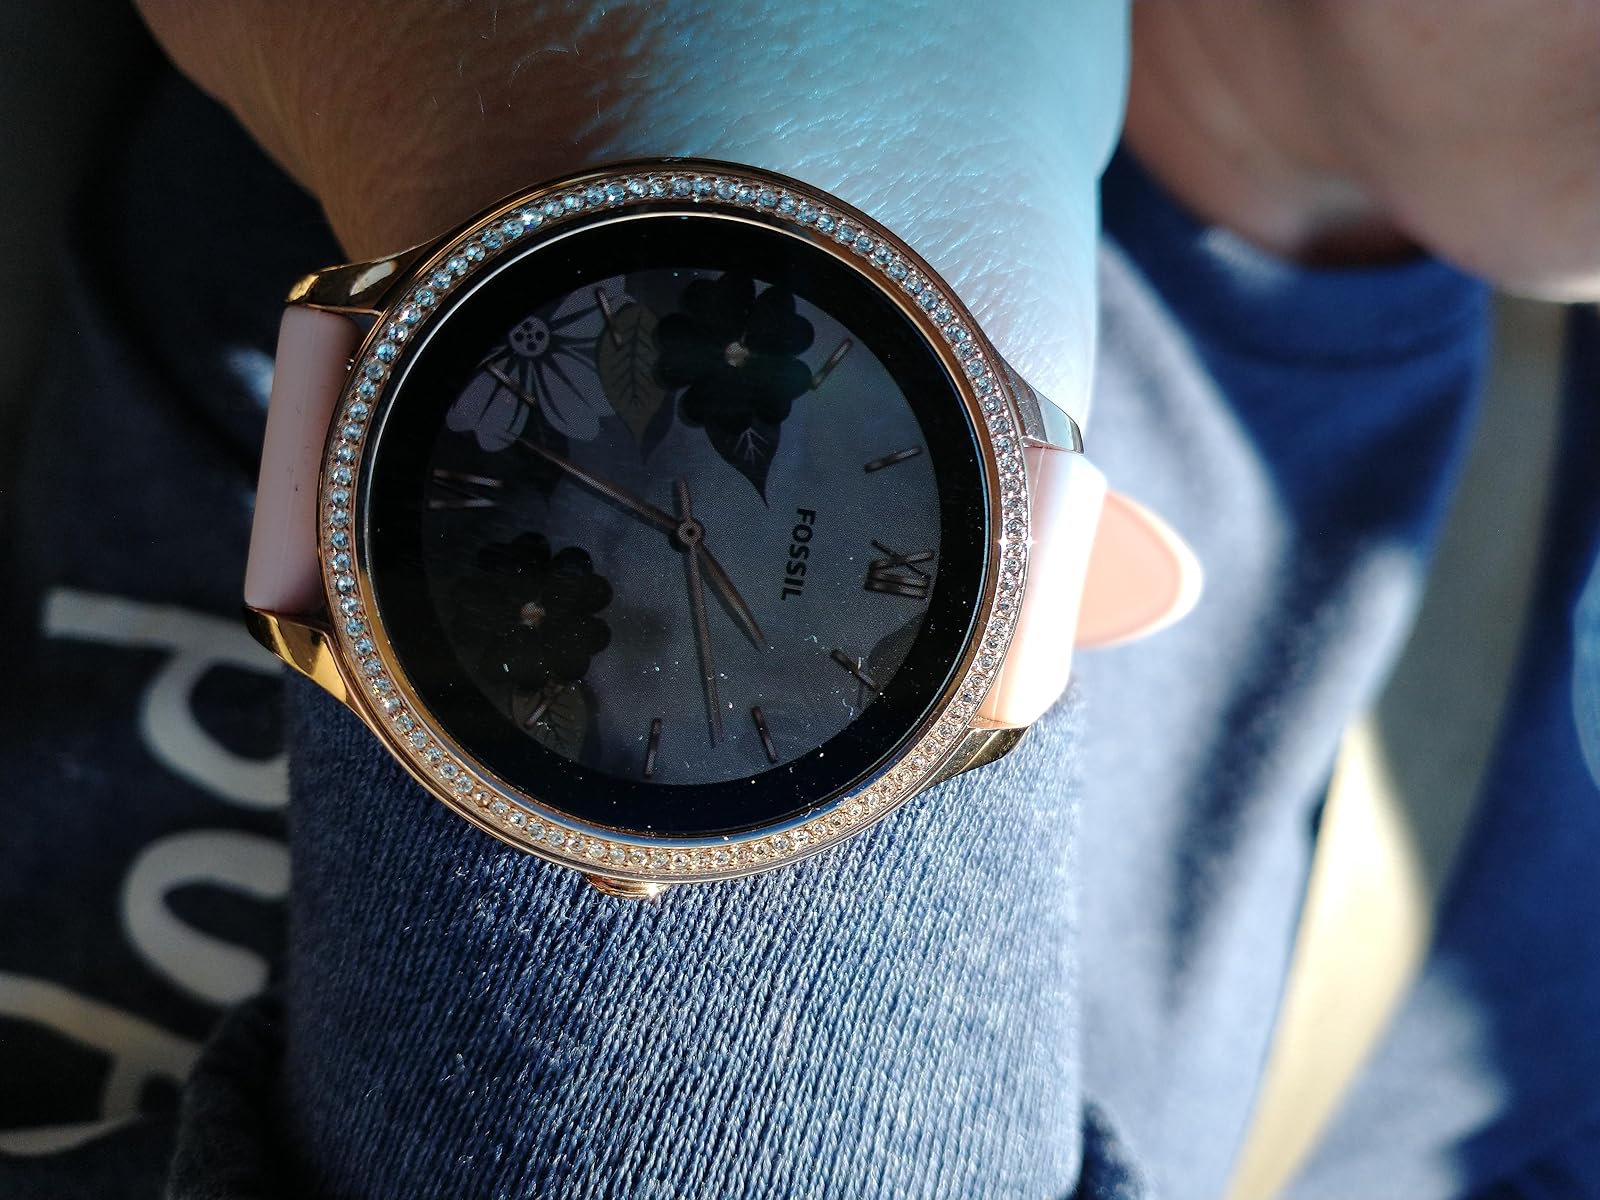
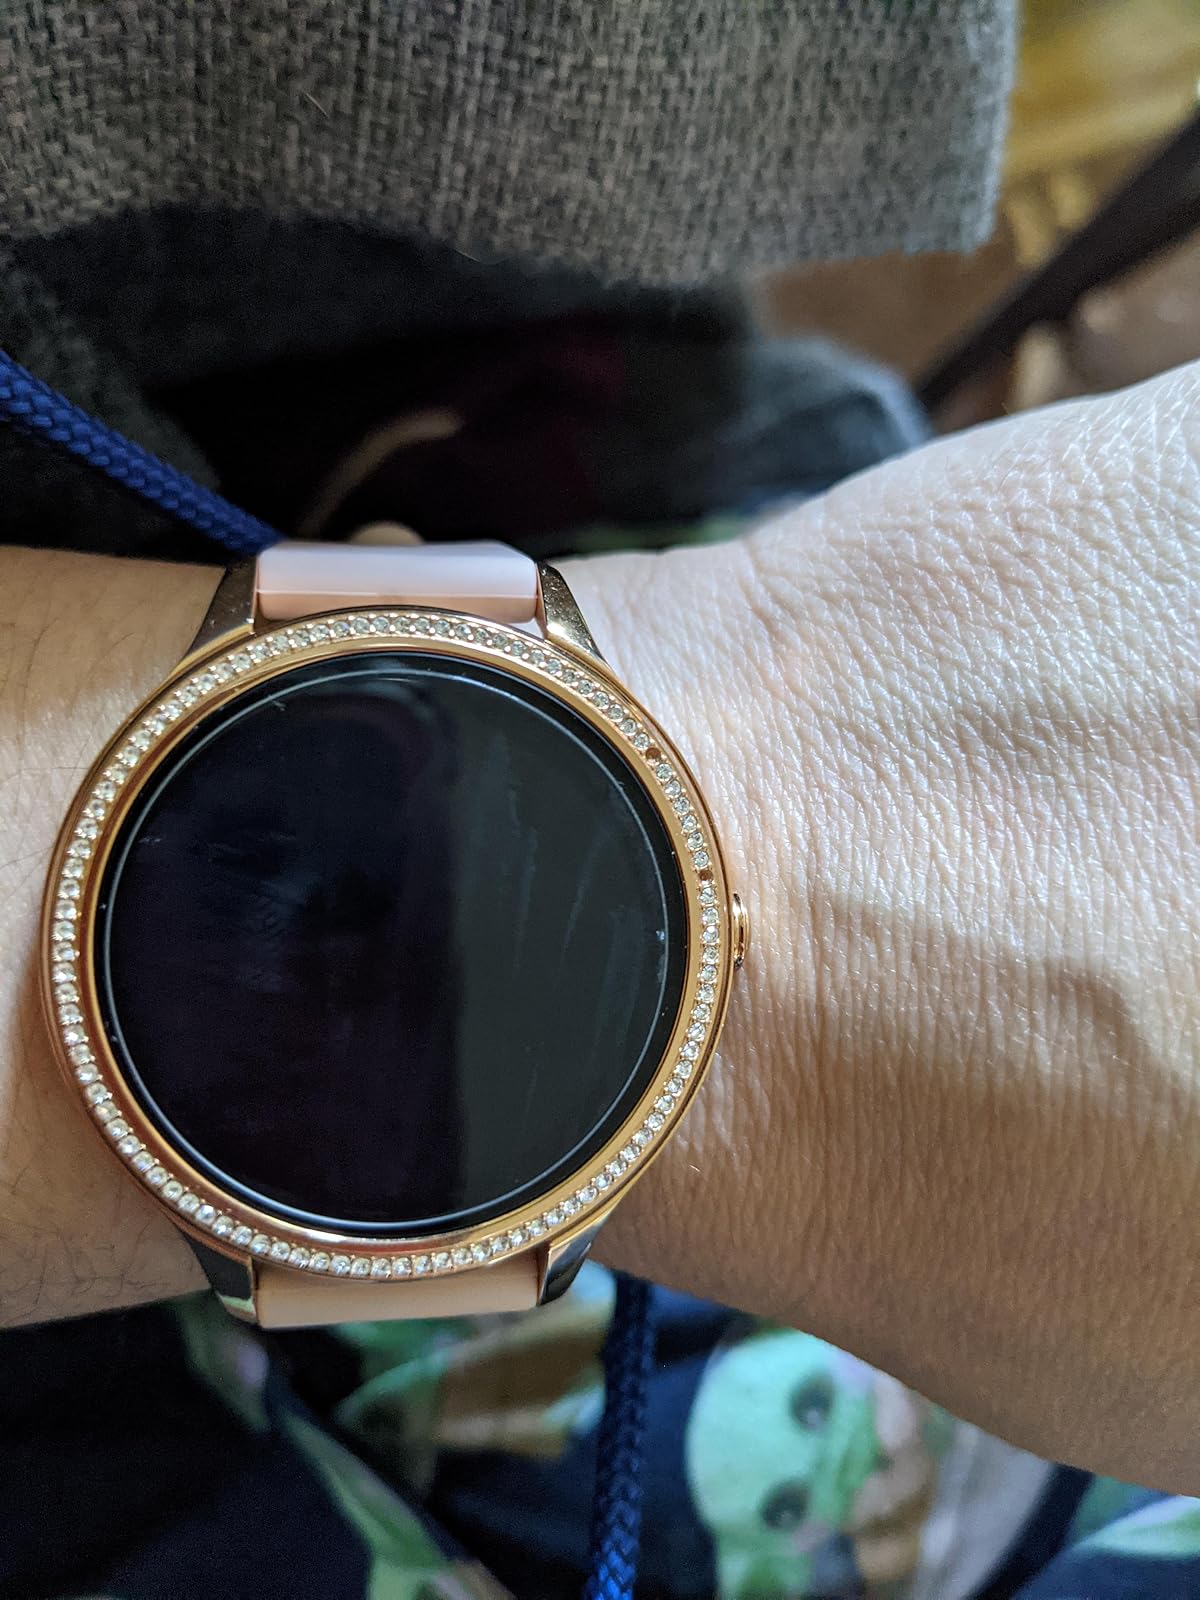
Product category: smartwatch
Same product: yes